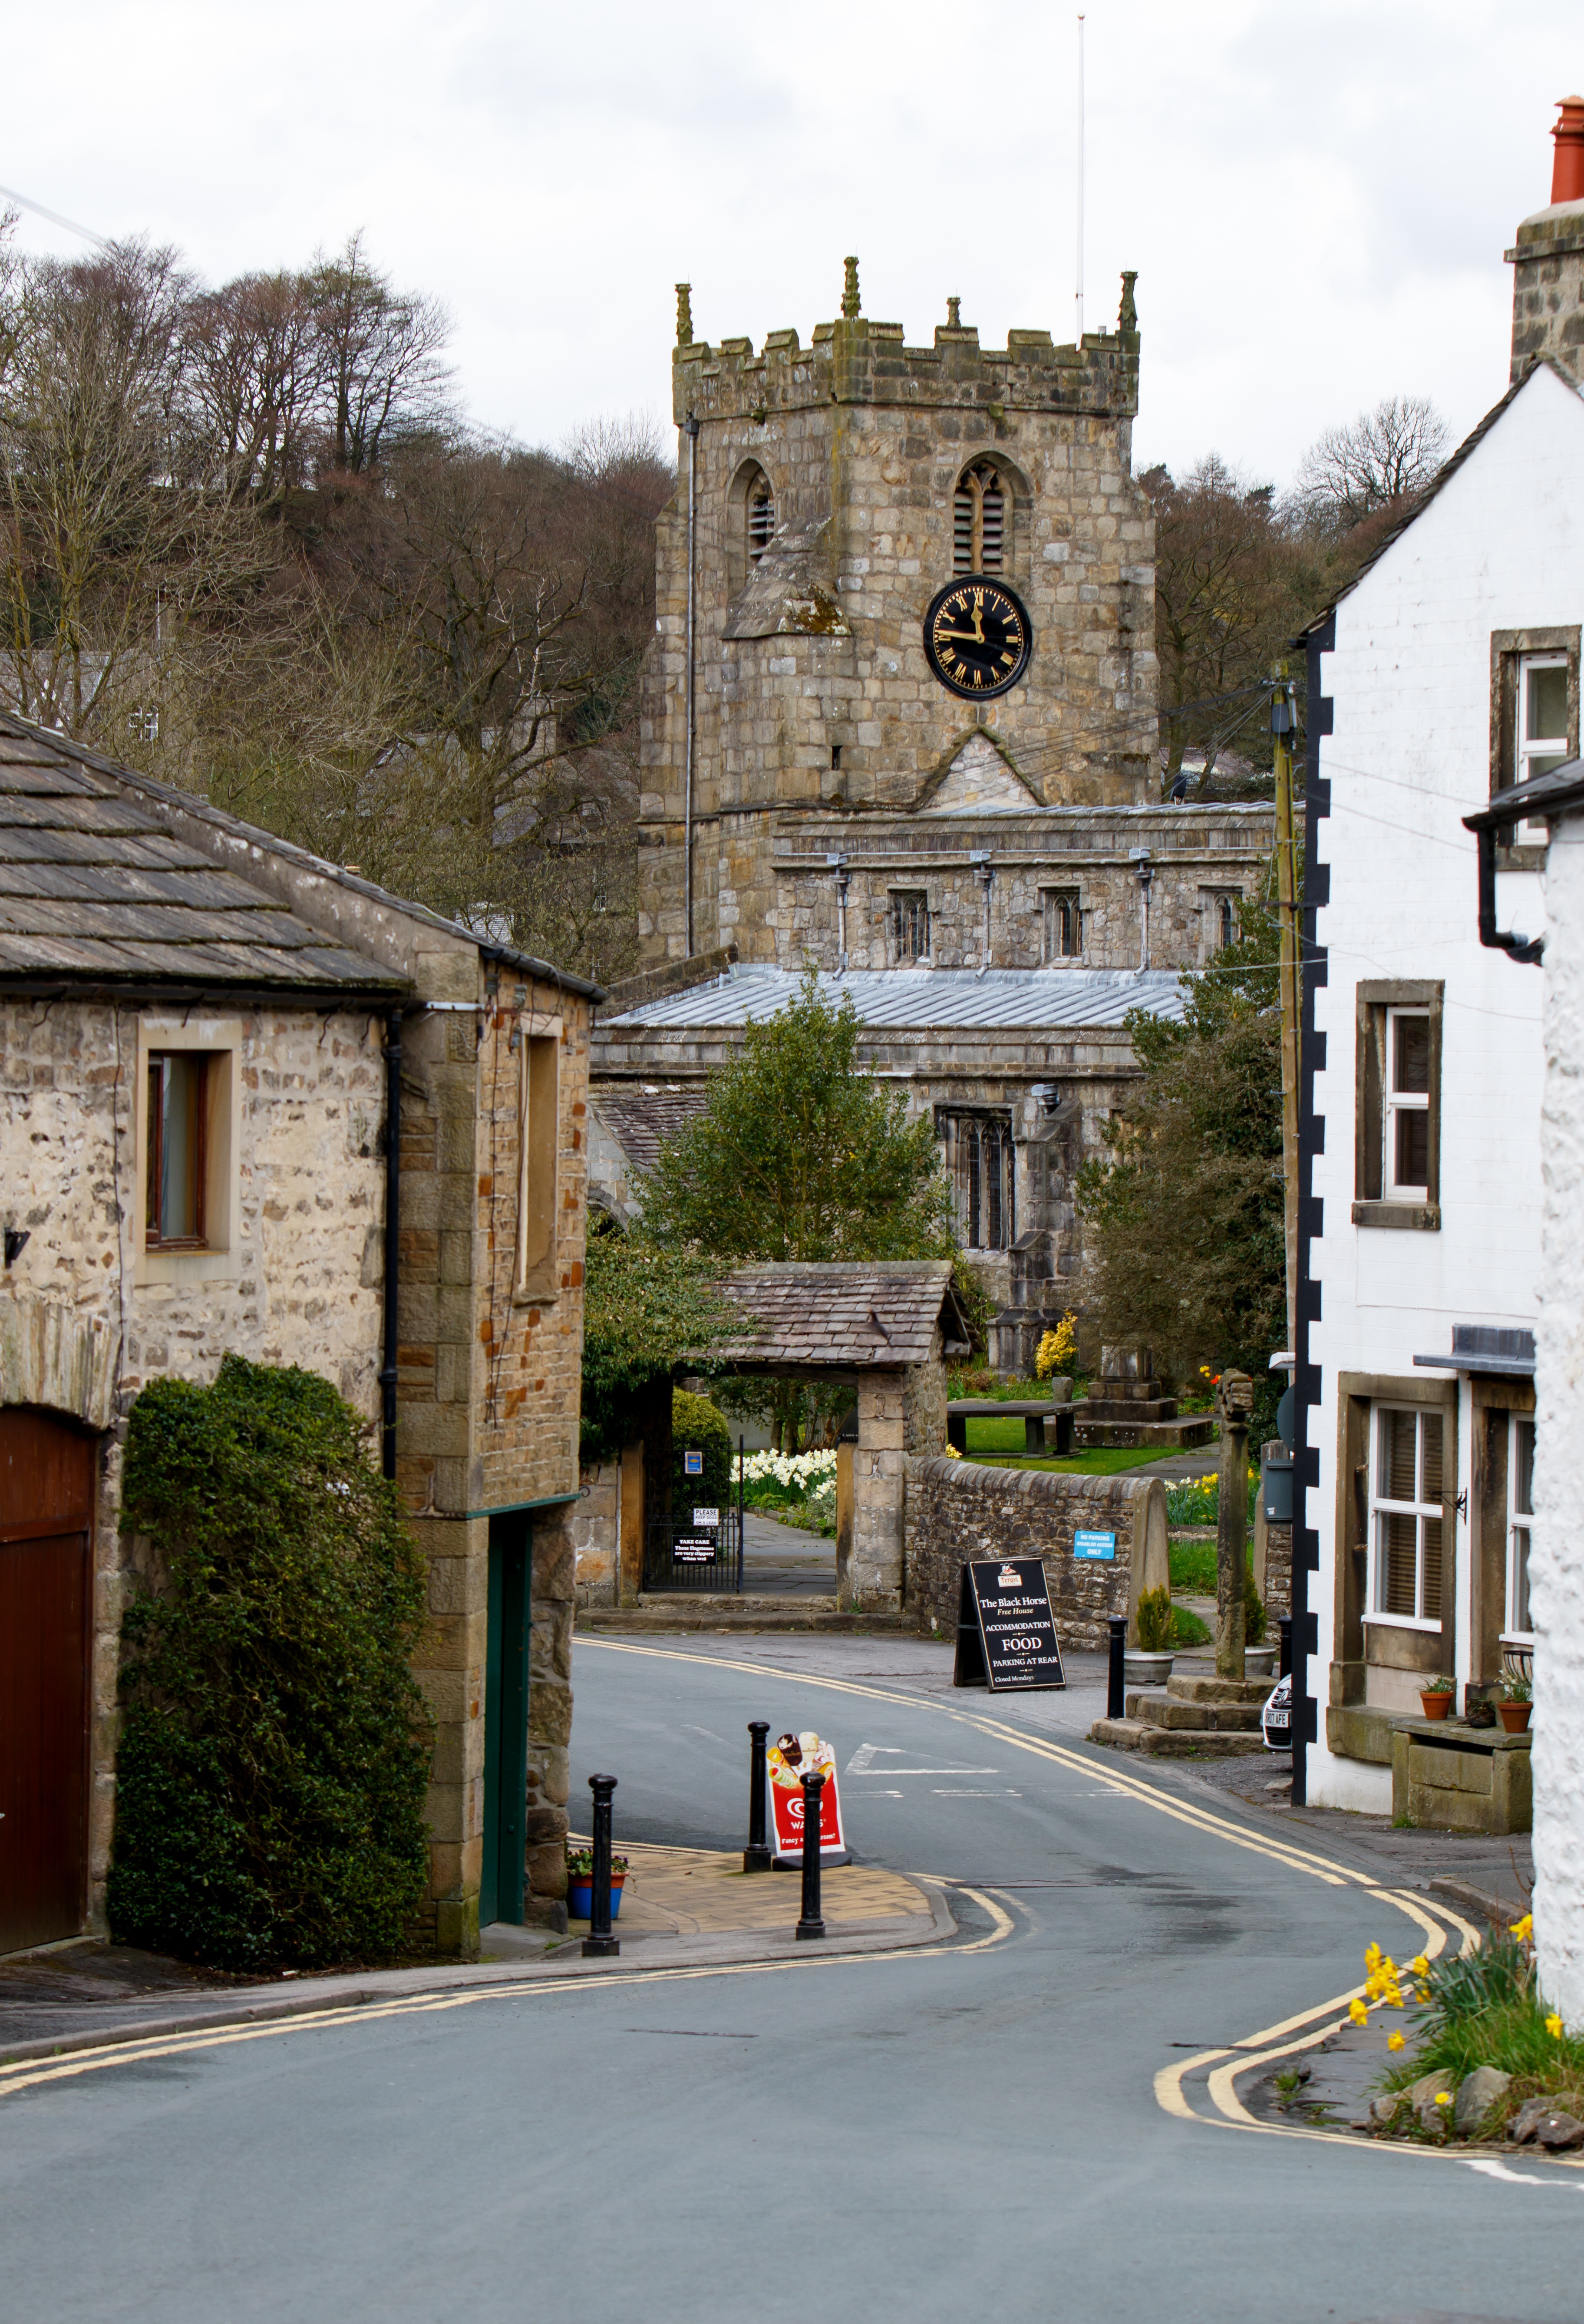
architecture, house, town, building, chateau, old, home, stone, village, rural, entrance, cottage, facade, church, exterior, historic, waterway, quaint, england, yorkshire, north, english, estate, traditional, neighbourhood, residential area, giggleswick, north yorkshire